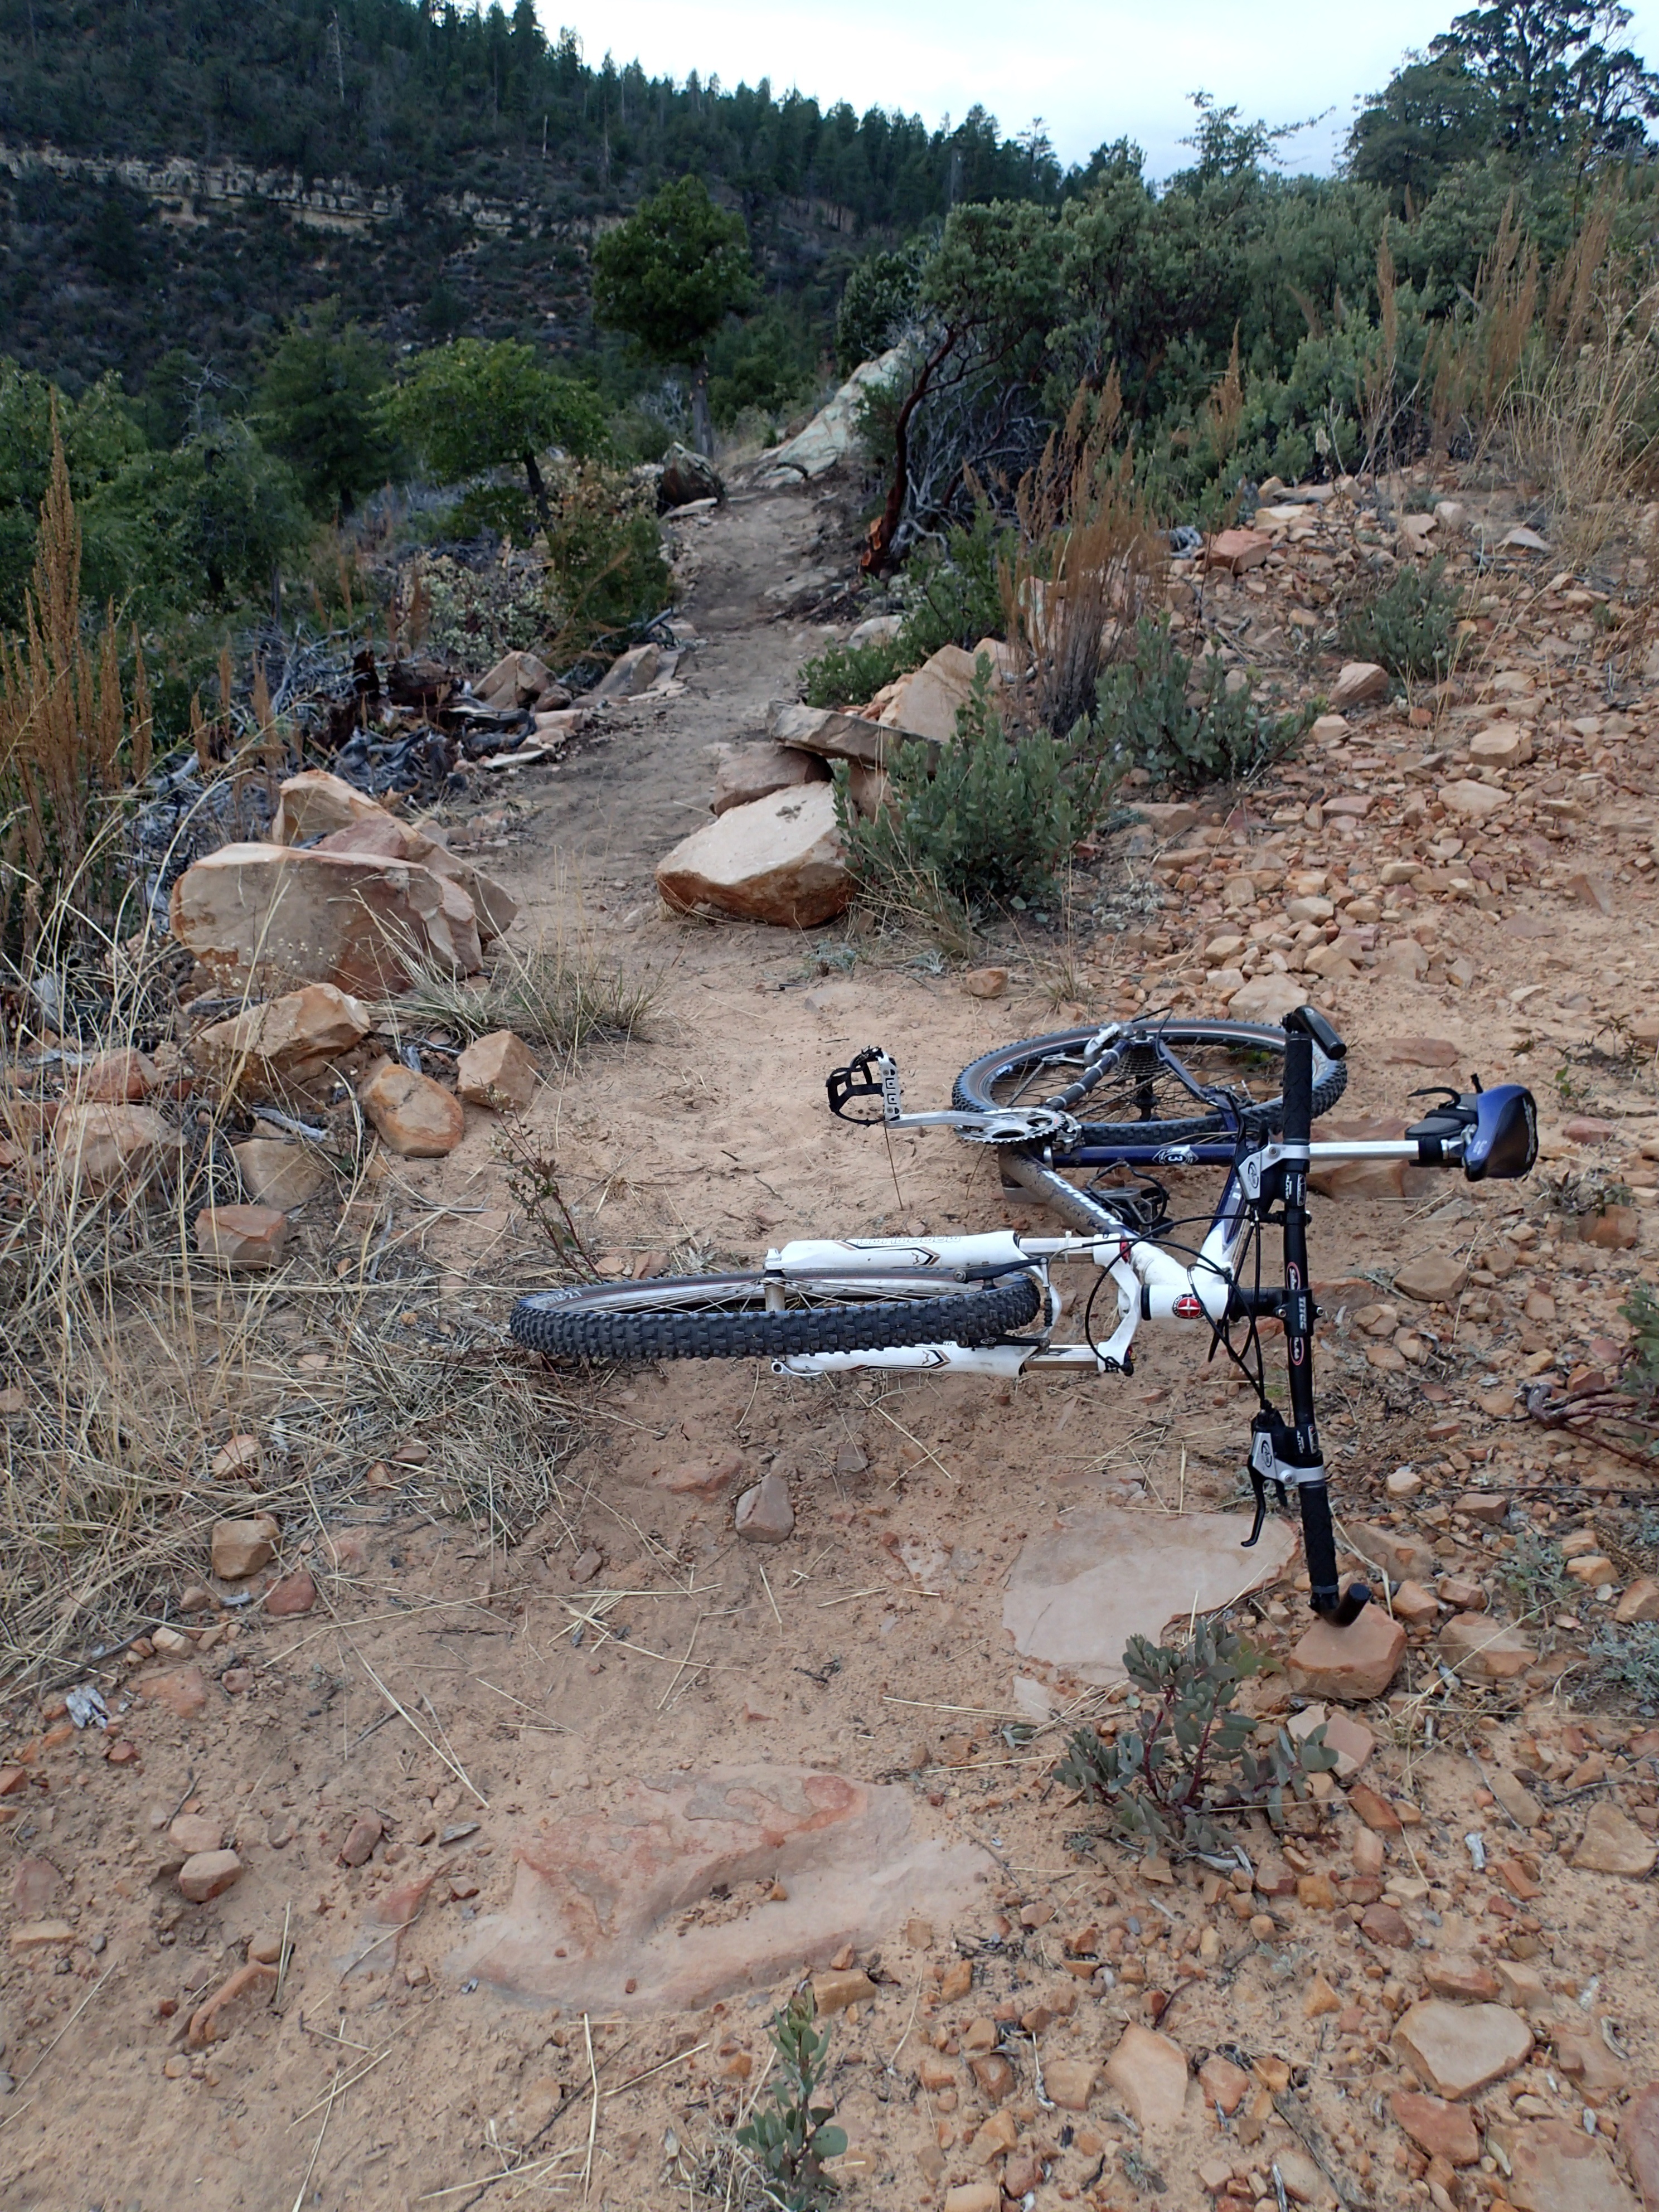
wilderness, mountain, trail, soil, terrain, mountain bike, geology, bicycling, geological phenomenon